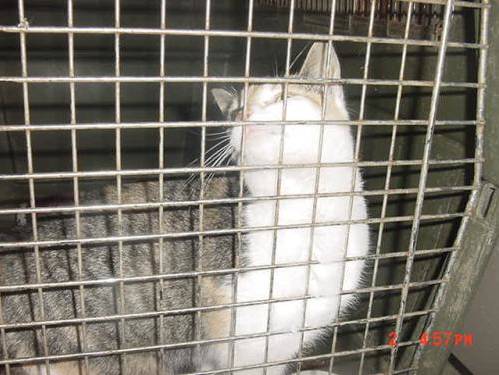
Label: cat